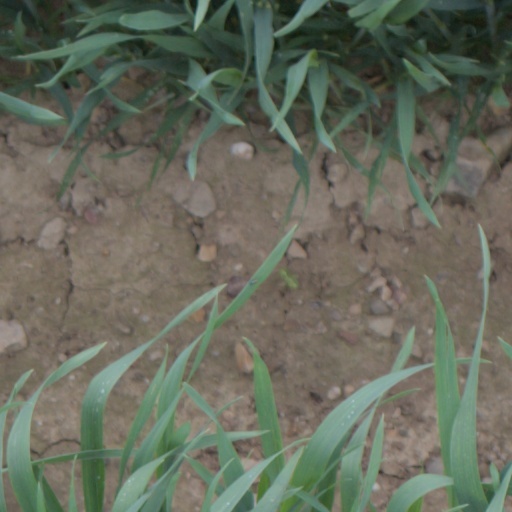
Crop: wheat